The Pied Piper of Hamelin (1918 film)

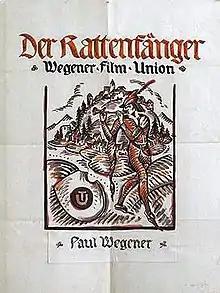
German film poster

The Pied Piper of Hamelin (German: Der Rattenfänger von Hameln) is a 1918 German silent drama film directed by and starring Paul Wegener and also featuring Lyda Salmonova and Wilhelm Diegelmann. It is based on the legendary story of the Pied Piper of Hamelin.